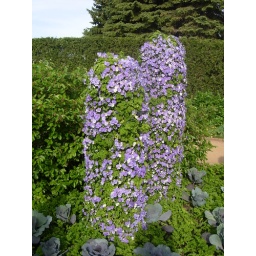
Parsley &amp;amp; Pansy towers in the fruit &amp;amp; vegetable section of the garden